Omaha Quartermaster Depot Historic District

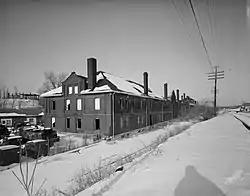
Exterior of the depot

The Omaha Quartermaster Depot Historic District, including several brick structures built in Italianate and other styles, was built for the U.S. Army between 1881 and 1894. Located in South Omaha between Hickory and 22nd Streets, Woolworth Avenue and the Union Pacific Railroad main line in Omaha, Nebraska, the depot was listed on the National Register of Historic Places as a historic district in 1979. The depot previously operated as United States Army Reserve facility. The facility is considered surplus by the GSA and was put up for auction in the fall of 2013.